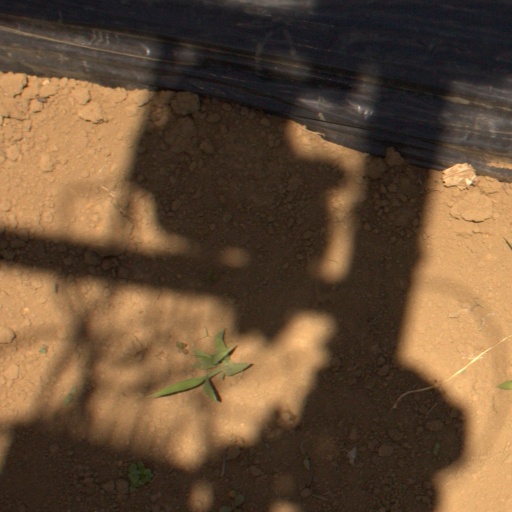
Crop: Jerusalem artichoke